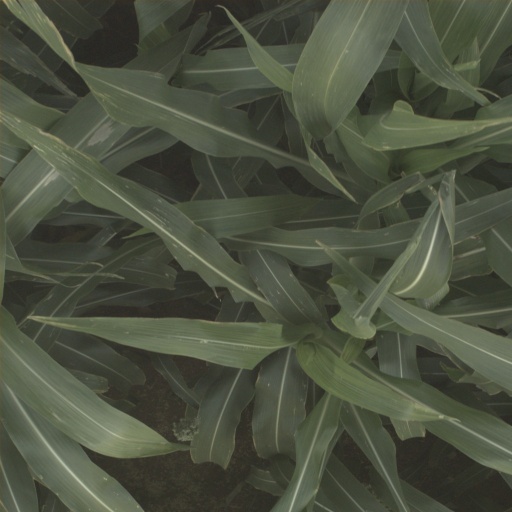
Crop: sorghum